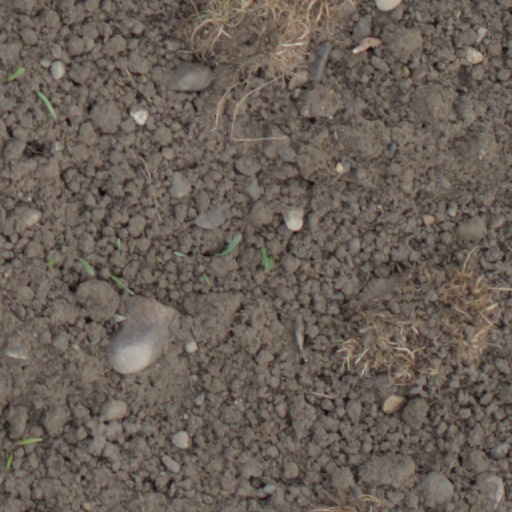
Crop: wheat